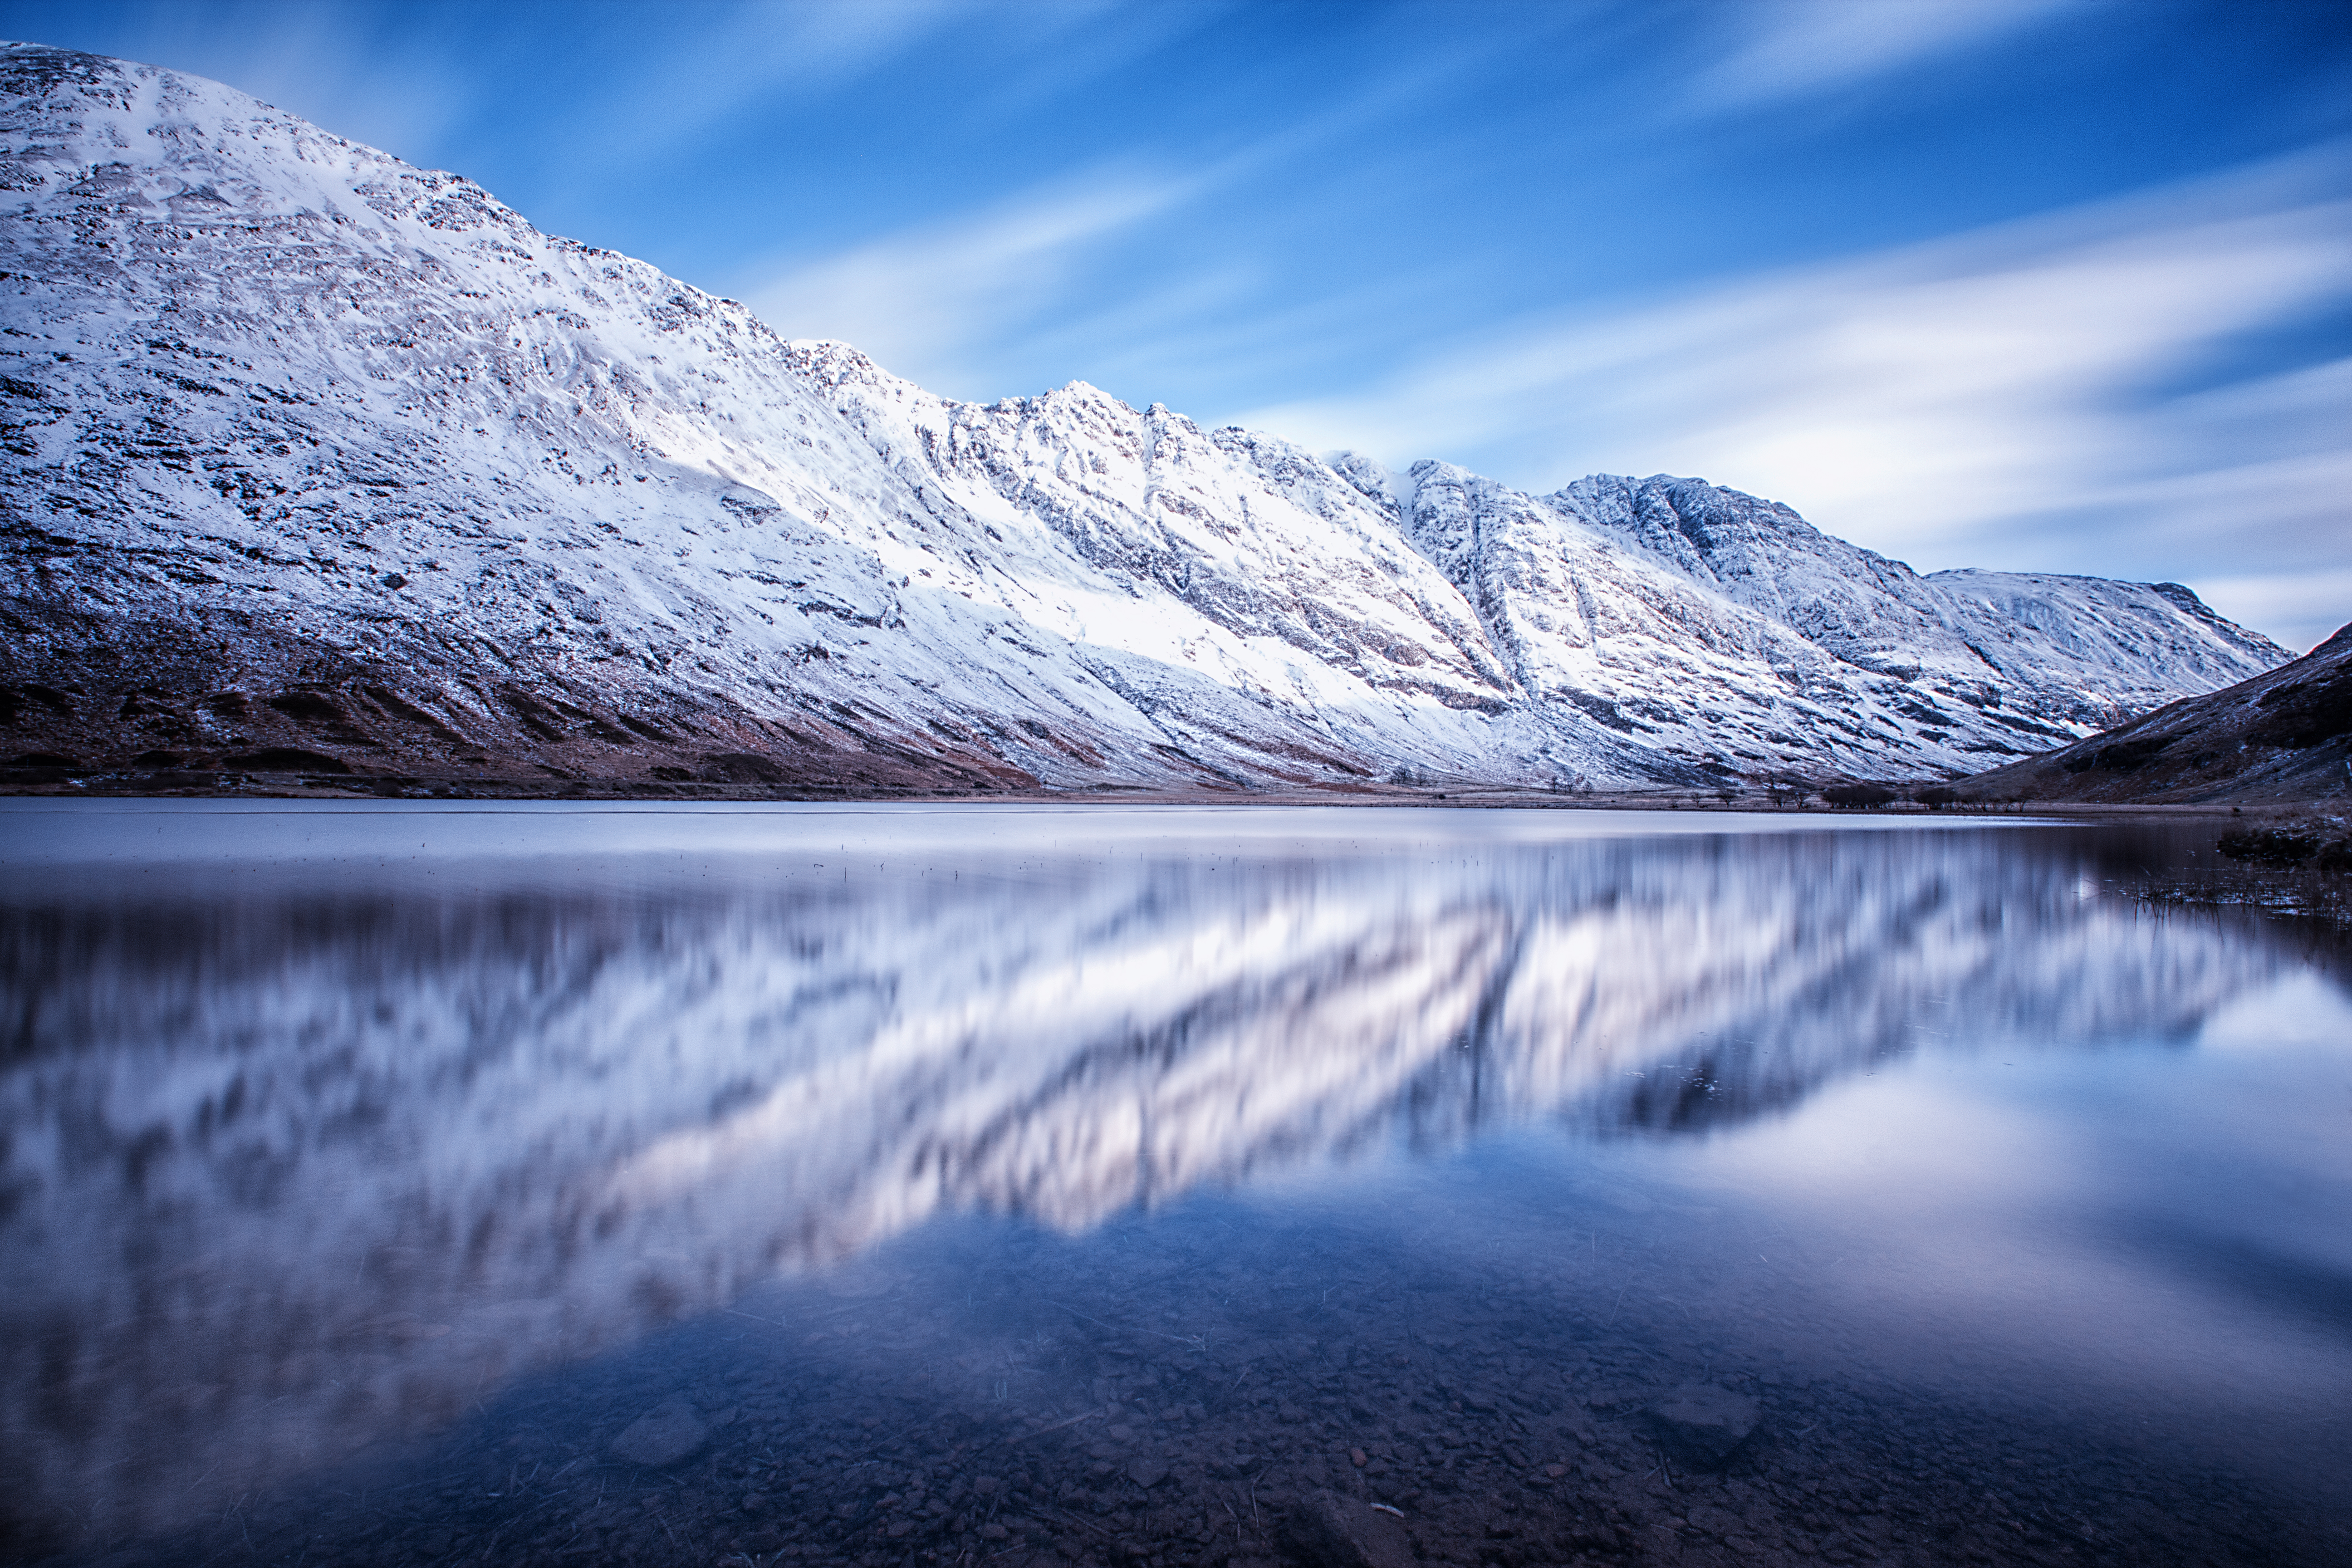
landscape, water, nature, mountain, snow, winter, cloud, morning, lake, dawn, mountain range, ice, reflection, glacier, fjord, arctic, alps, reflections, longexposure, scotland, fell, loch, glencoe, highlands, westhighlands, aonacheagach, achtriochtan, lochachtriochtan, aonacheagachridge, landform, geographical feature, atmospheric phenomenon, mountainous landforms, computer wallpaper, glacial landform